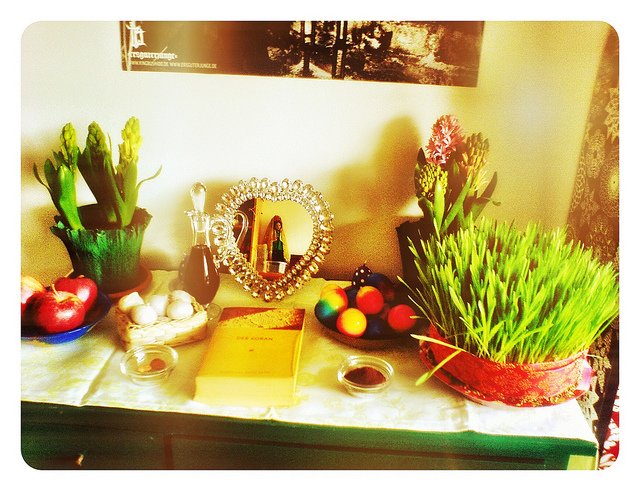
user: Given an image and a question. Answer the question in a short answer. Question: What kind of fruit are the red objects to the left? Short Answer:
assistant: tomato